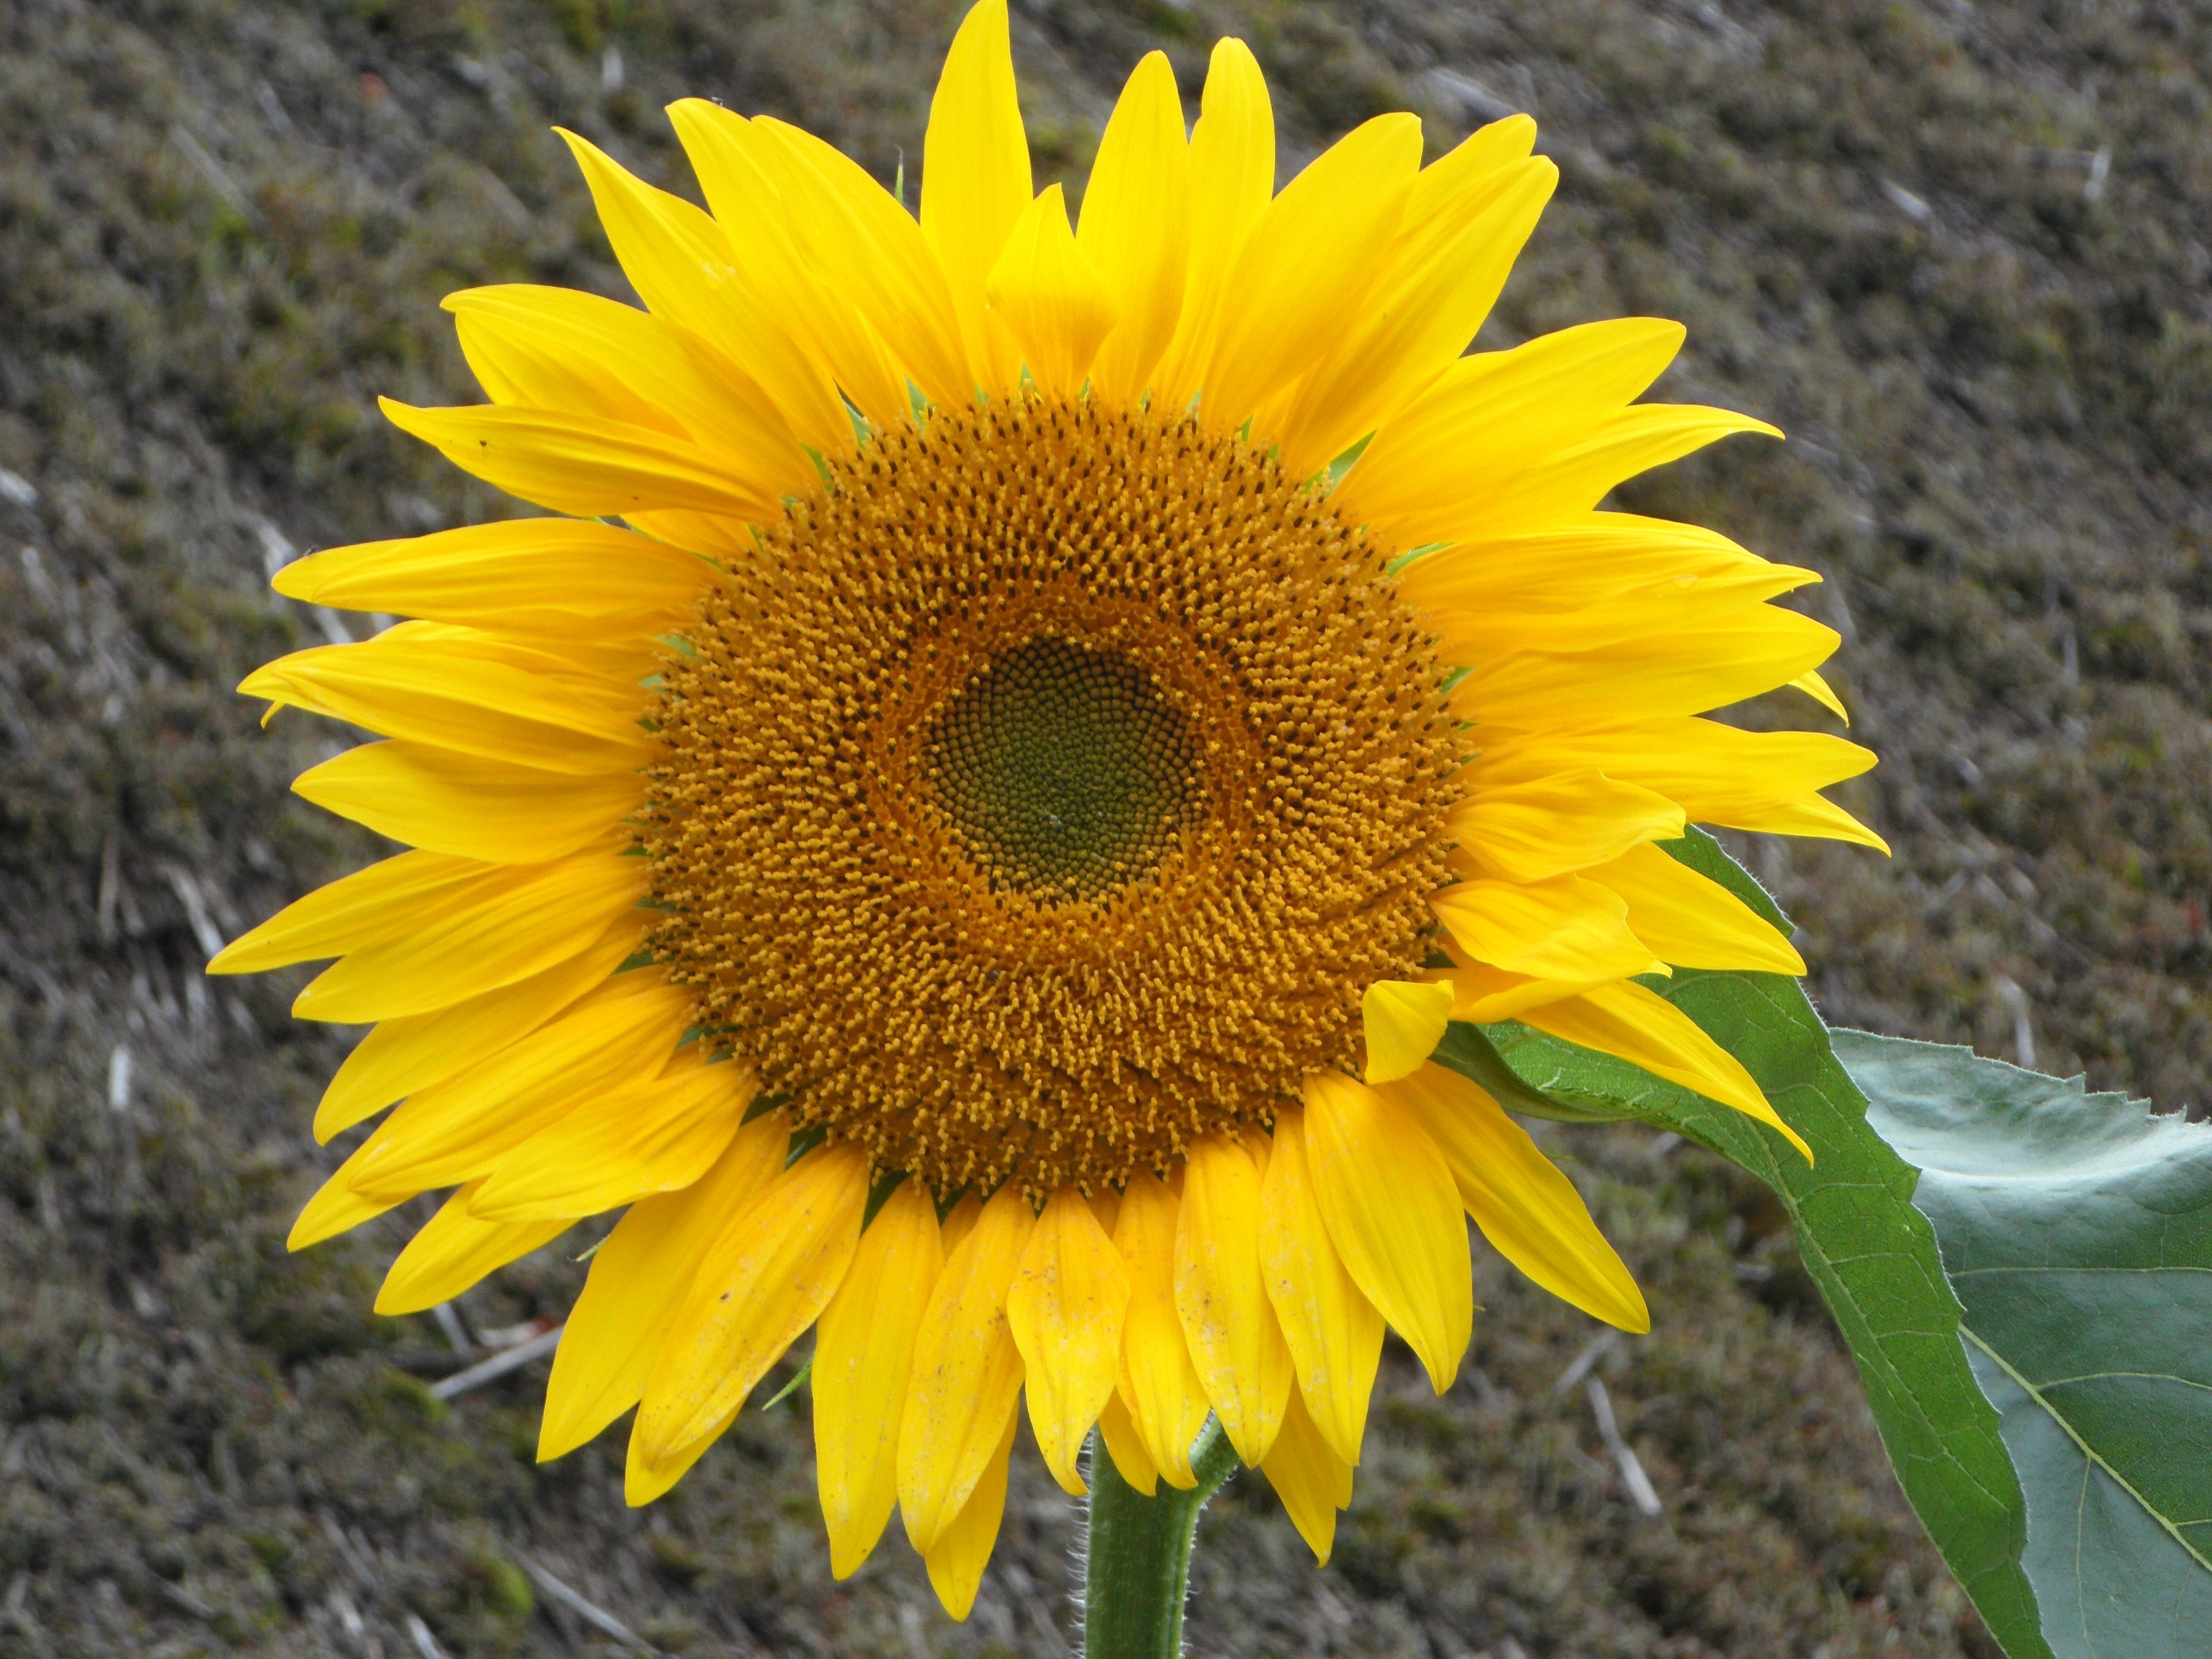
blossom, plant, field, flower, bloom, summer, produce, botany, yellow, flora, sunflower, sun flower, vegetarian food, macro photography, flowering plant, daisy family, sunflower seed, annual plant, plant stem, land plant